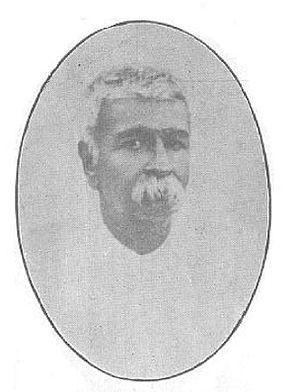
Diwan Bahadur Raghunatha Rao Ramachandra Rao est un fonctionnaire, mathématicien et activiste social et politique indien qui a servi en tant que percepteur dans l'Inde britannique.